Monte Argentario

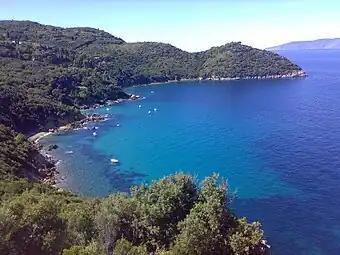
Cala Grande

Monte Argentario is a promontory stretching towards the Tyrrhenian Sea in correspondence of the two southernmost islands of the Tuscan Archipelago, Giglio and Giannutri. The promontory was an island in the past, but the sea currents and the Albegna river joined it with the mainland through two so-called tomboli (stretches of land), the Tombolo of Giannella and the Tombolo of the Feniglia.